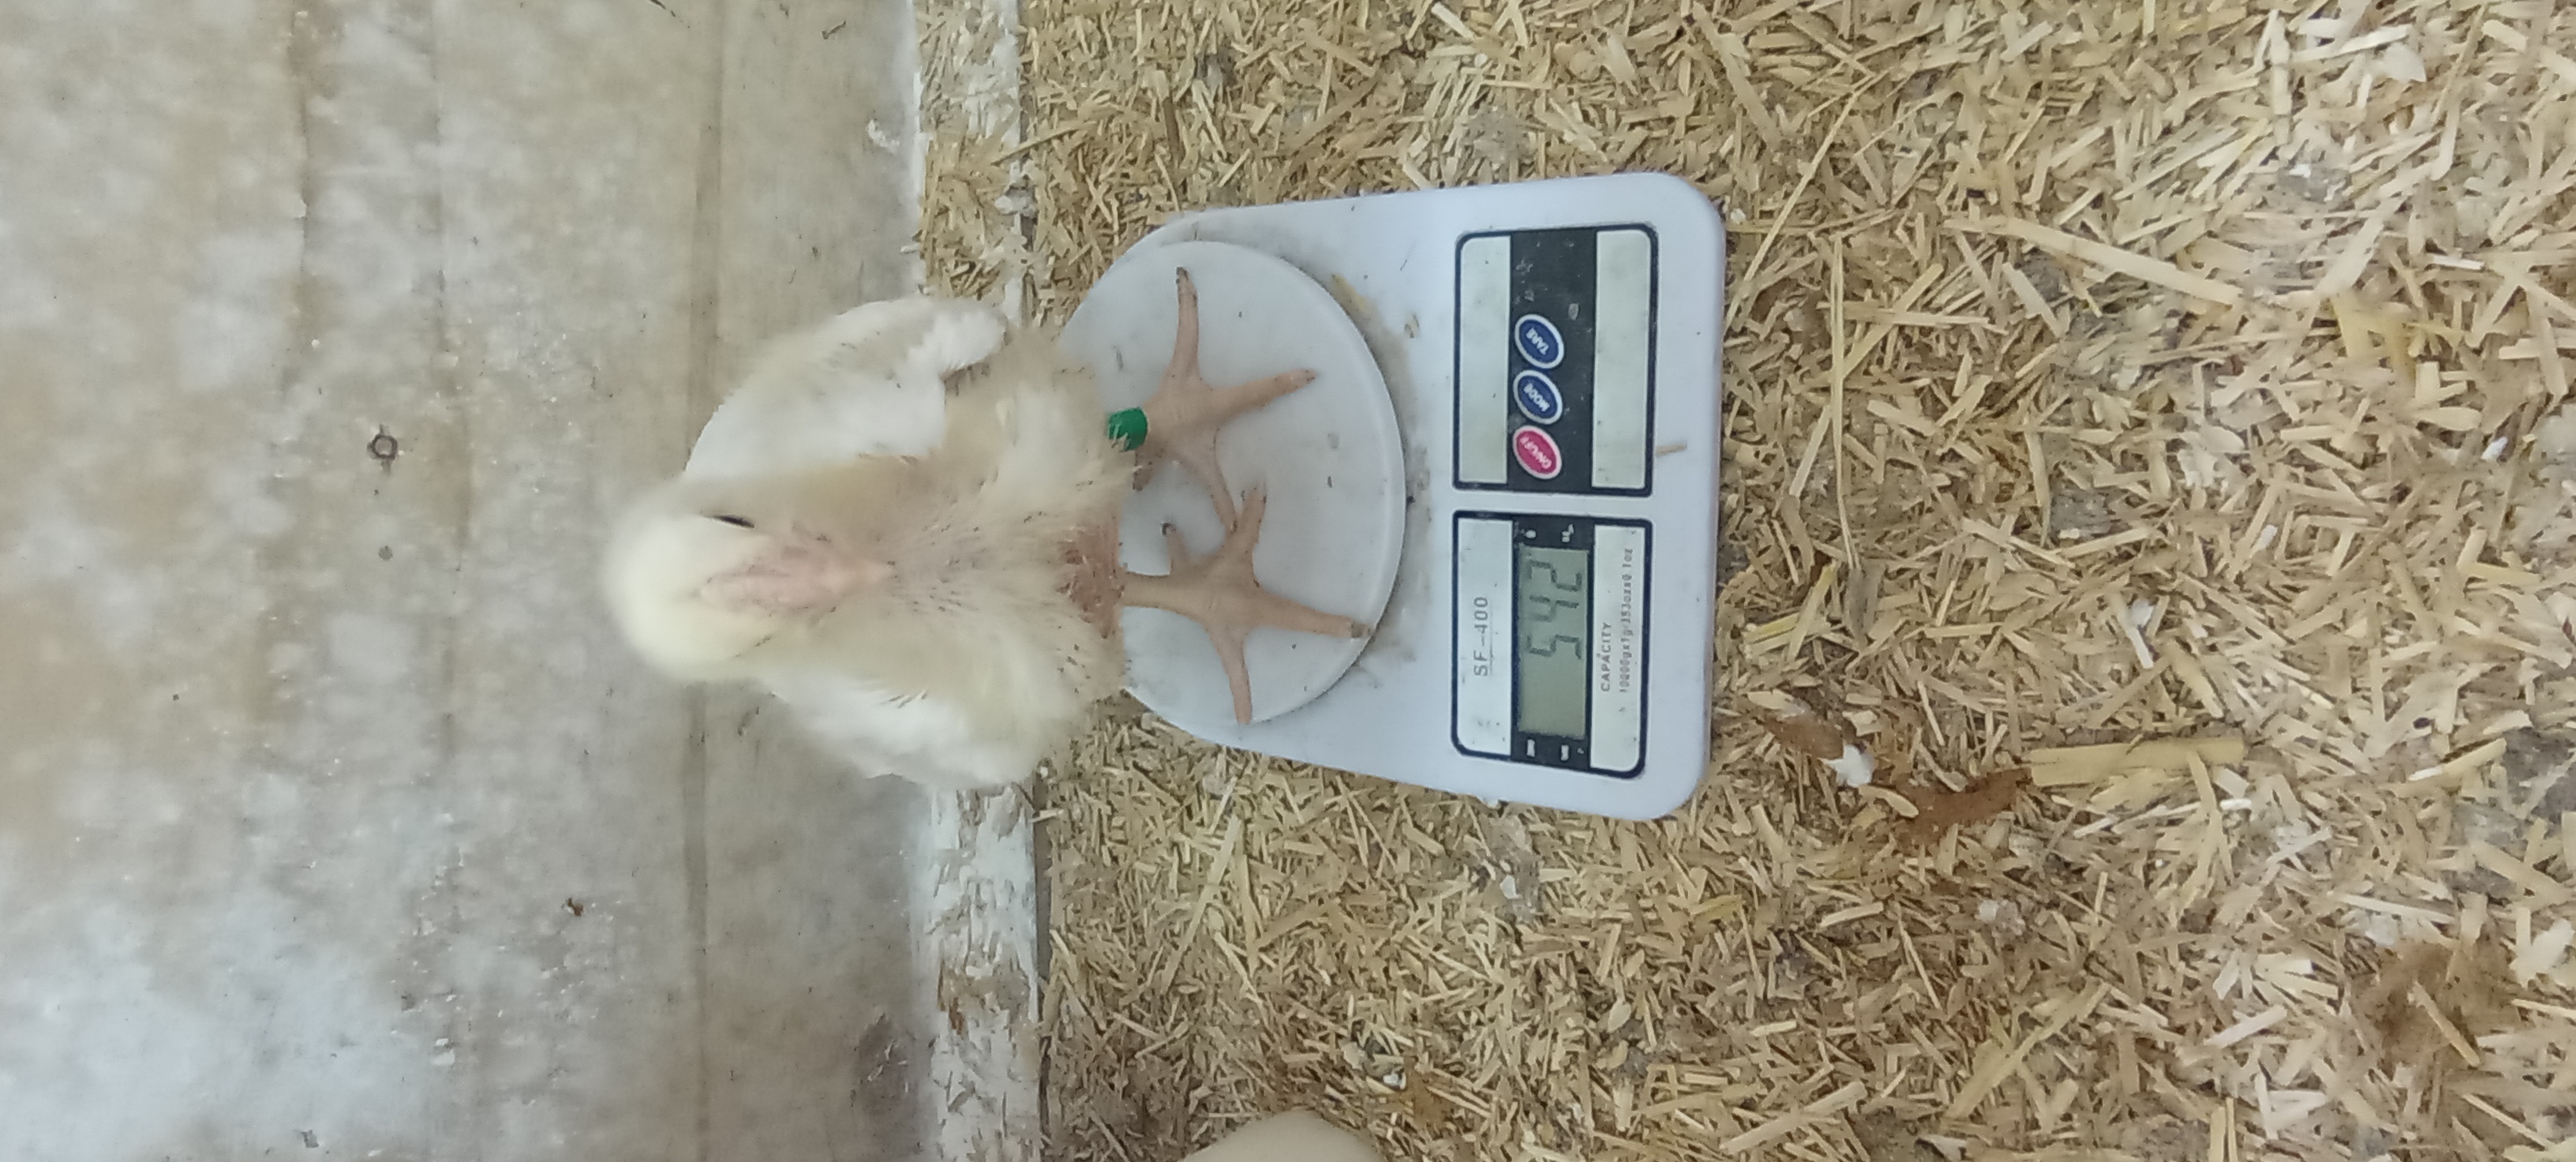
Weight: 542 g